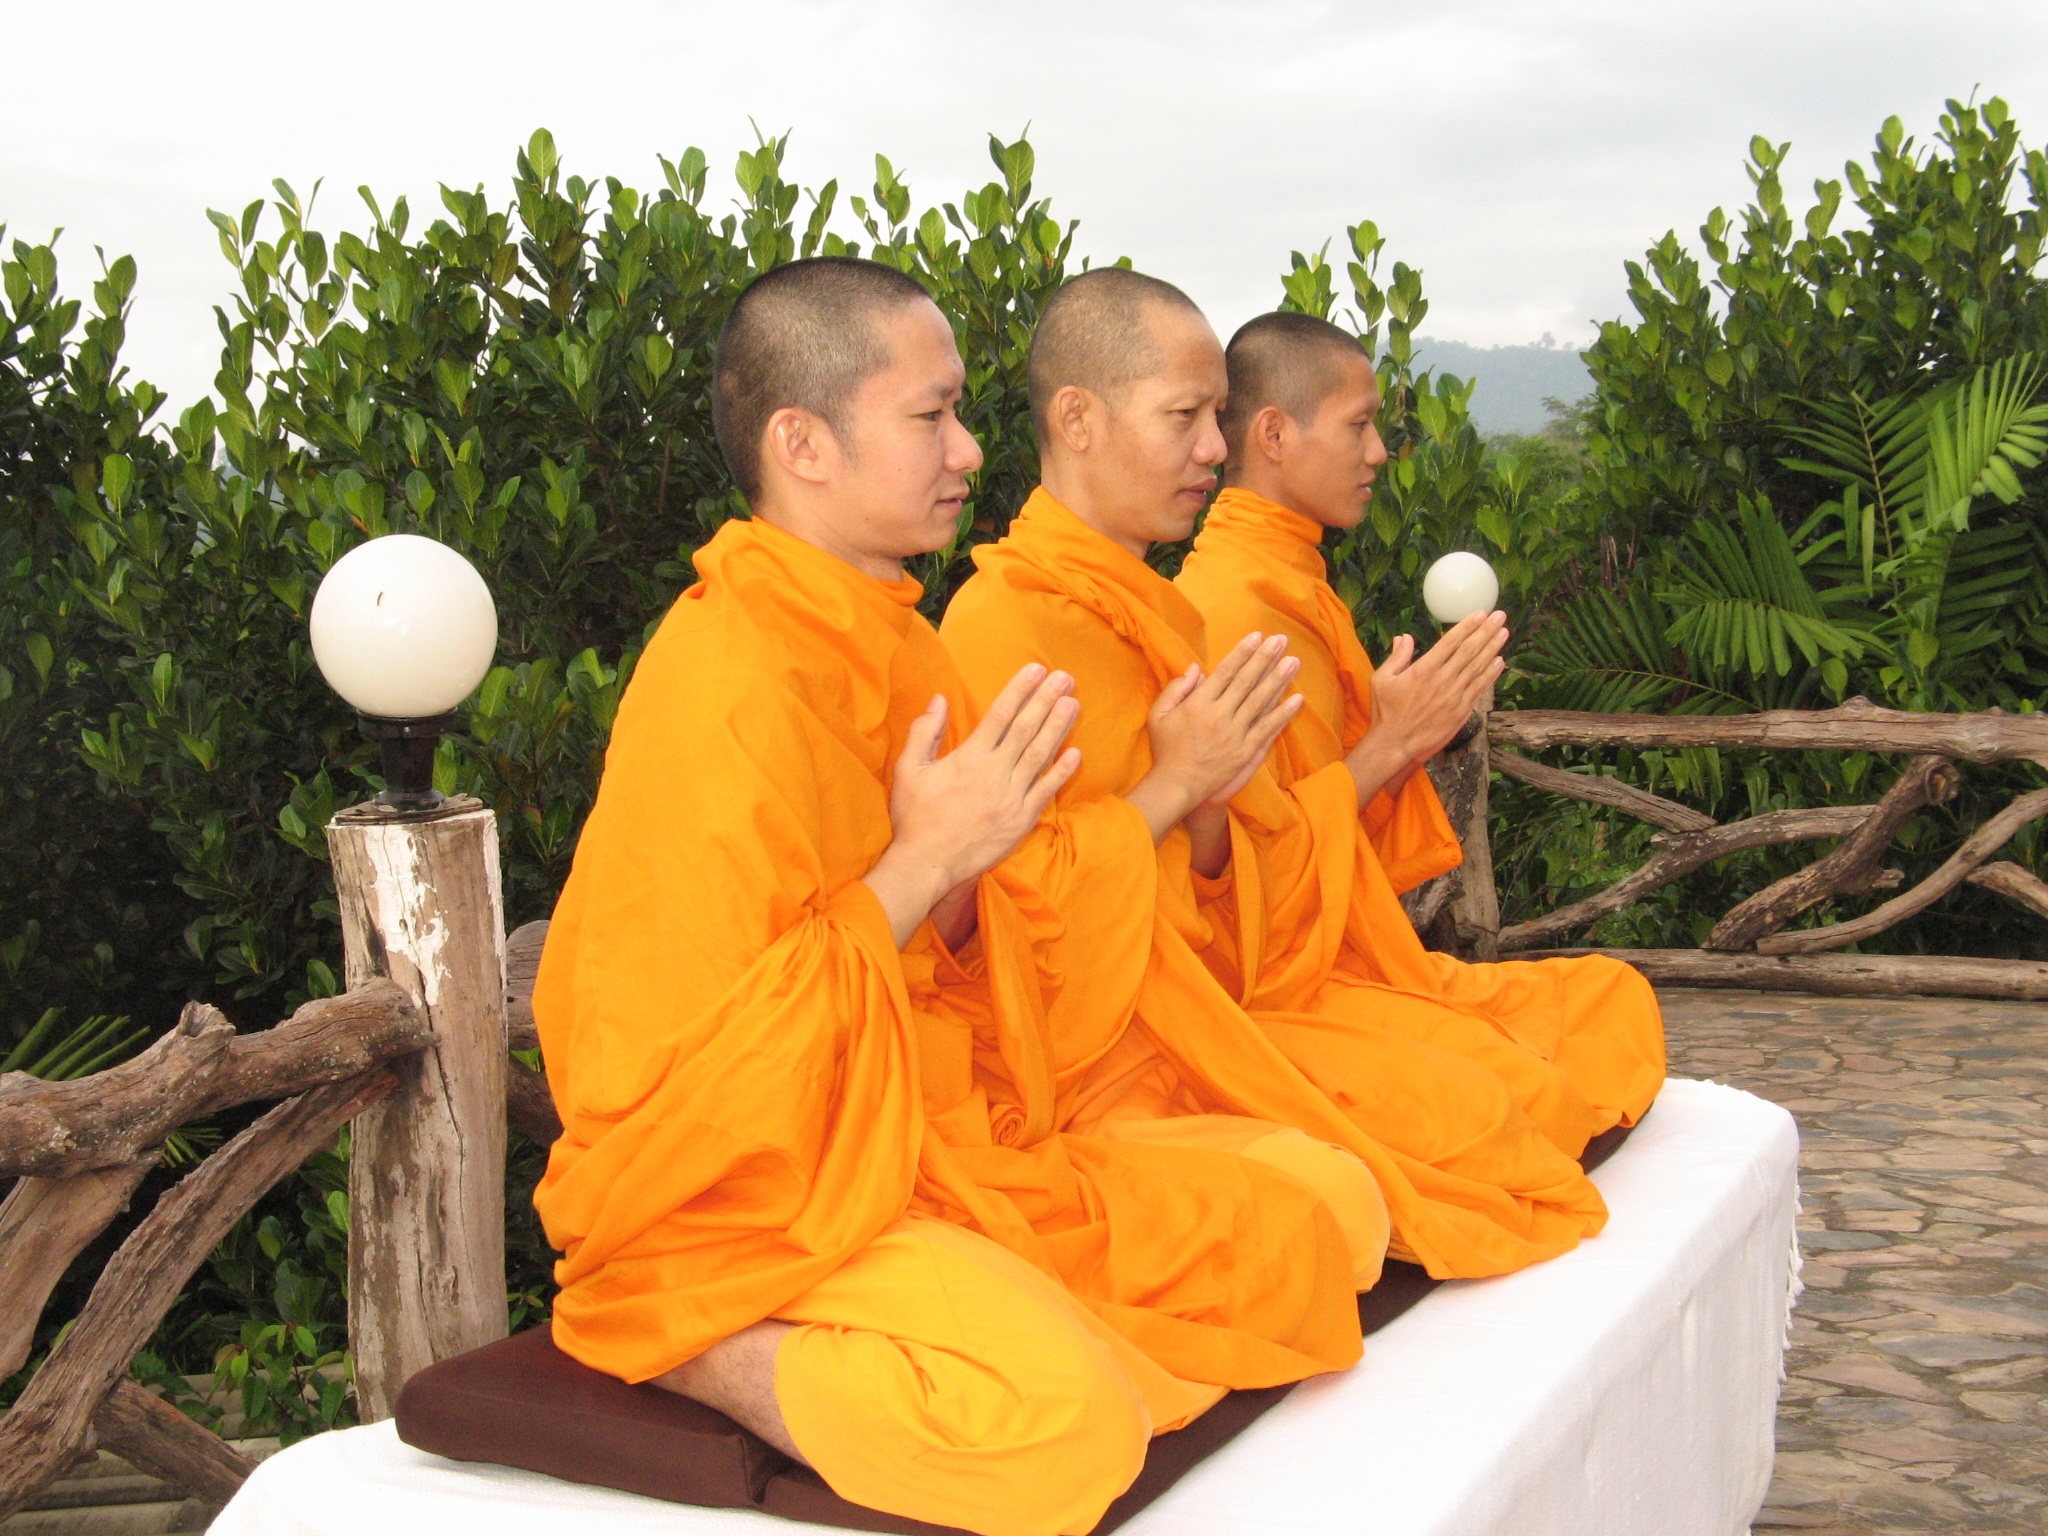
person, people, play, asian, orange, monk, meditate, asia, thailand, pray, meditation, thai, monks, robes, buddhists, surasaen kaensen